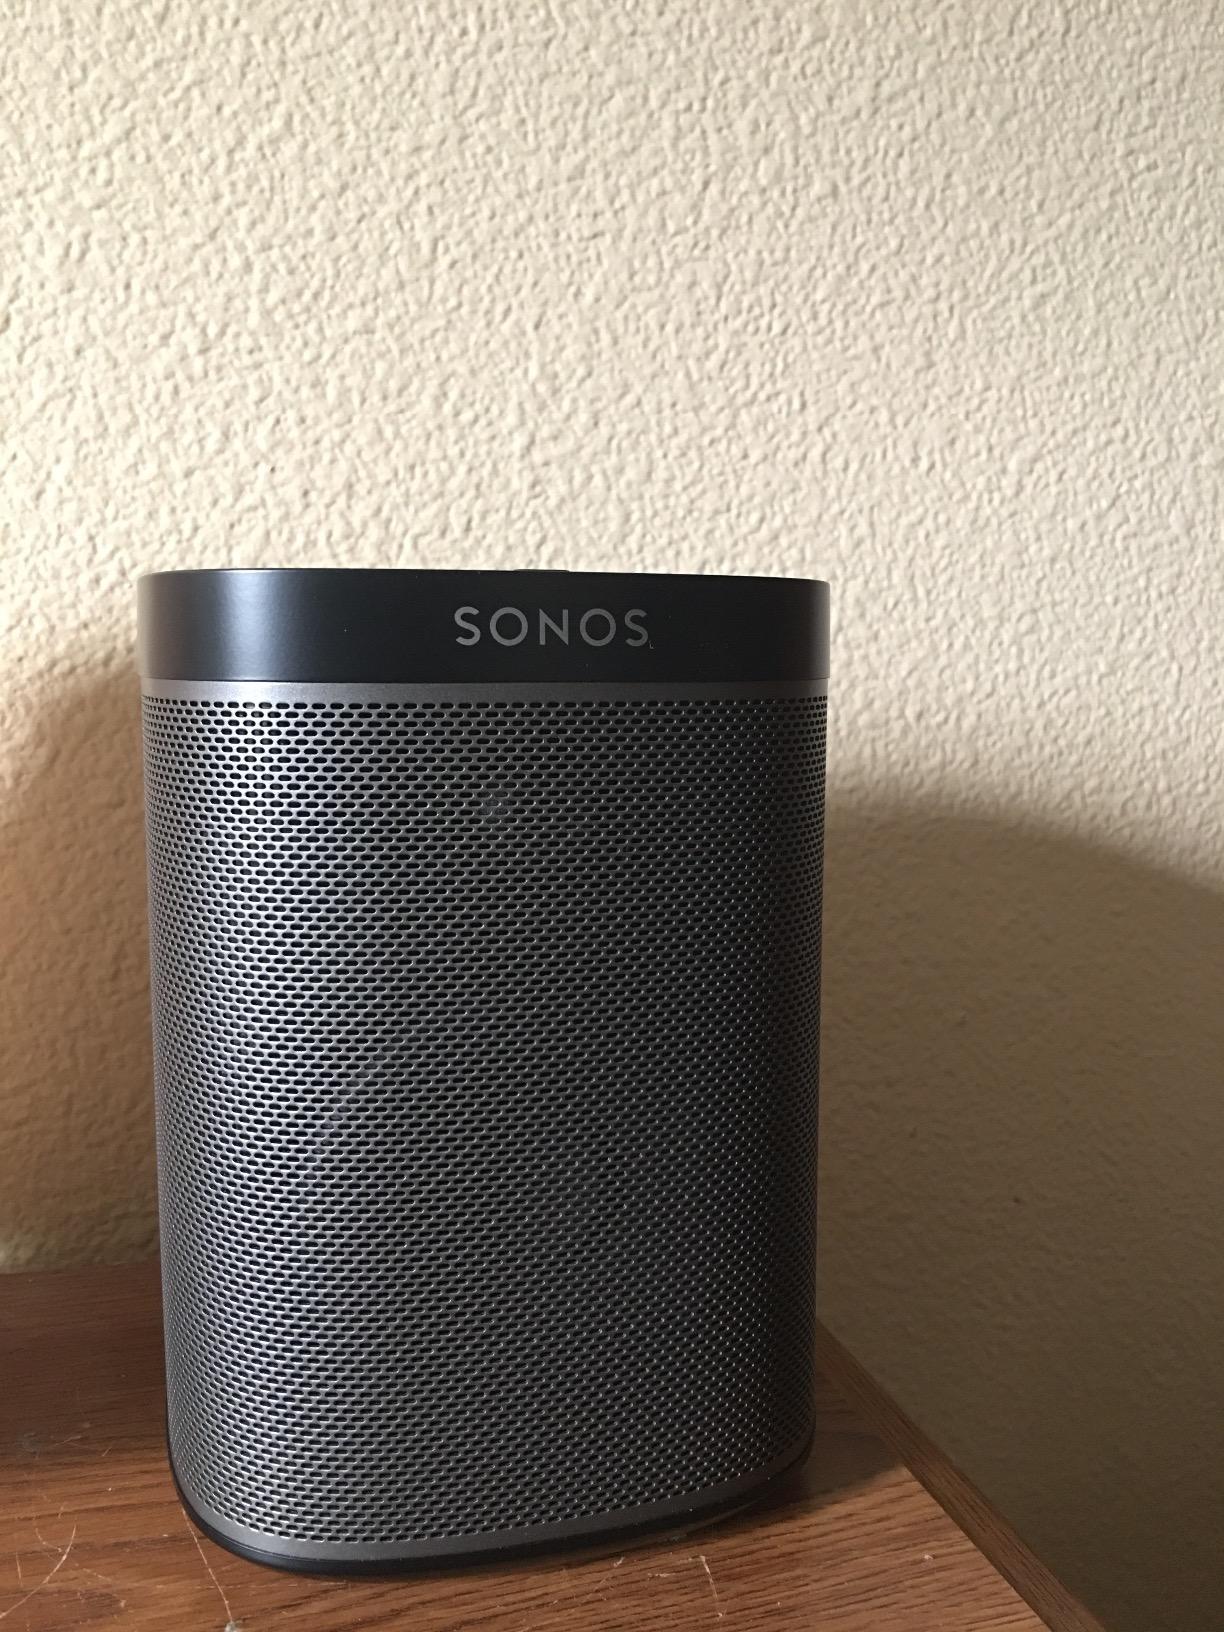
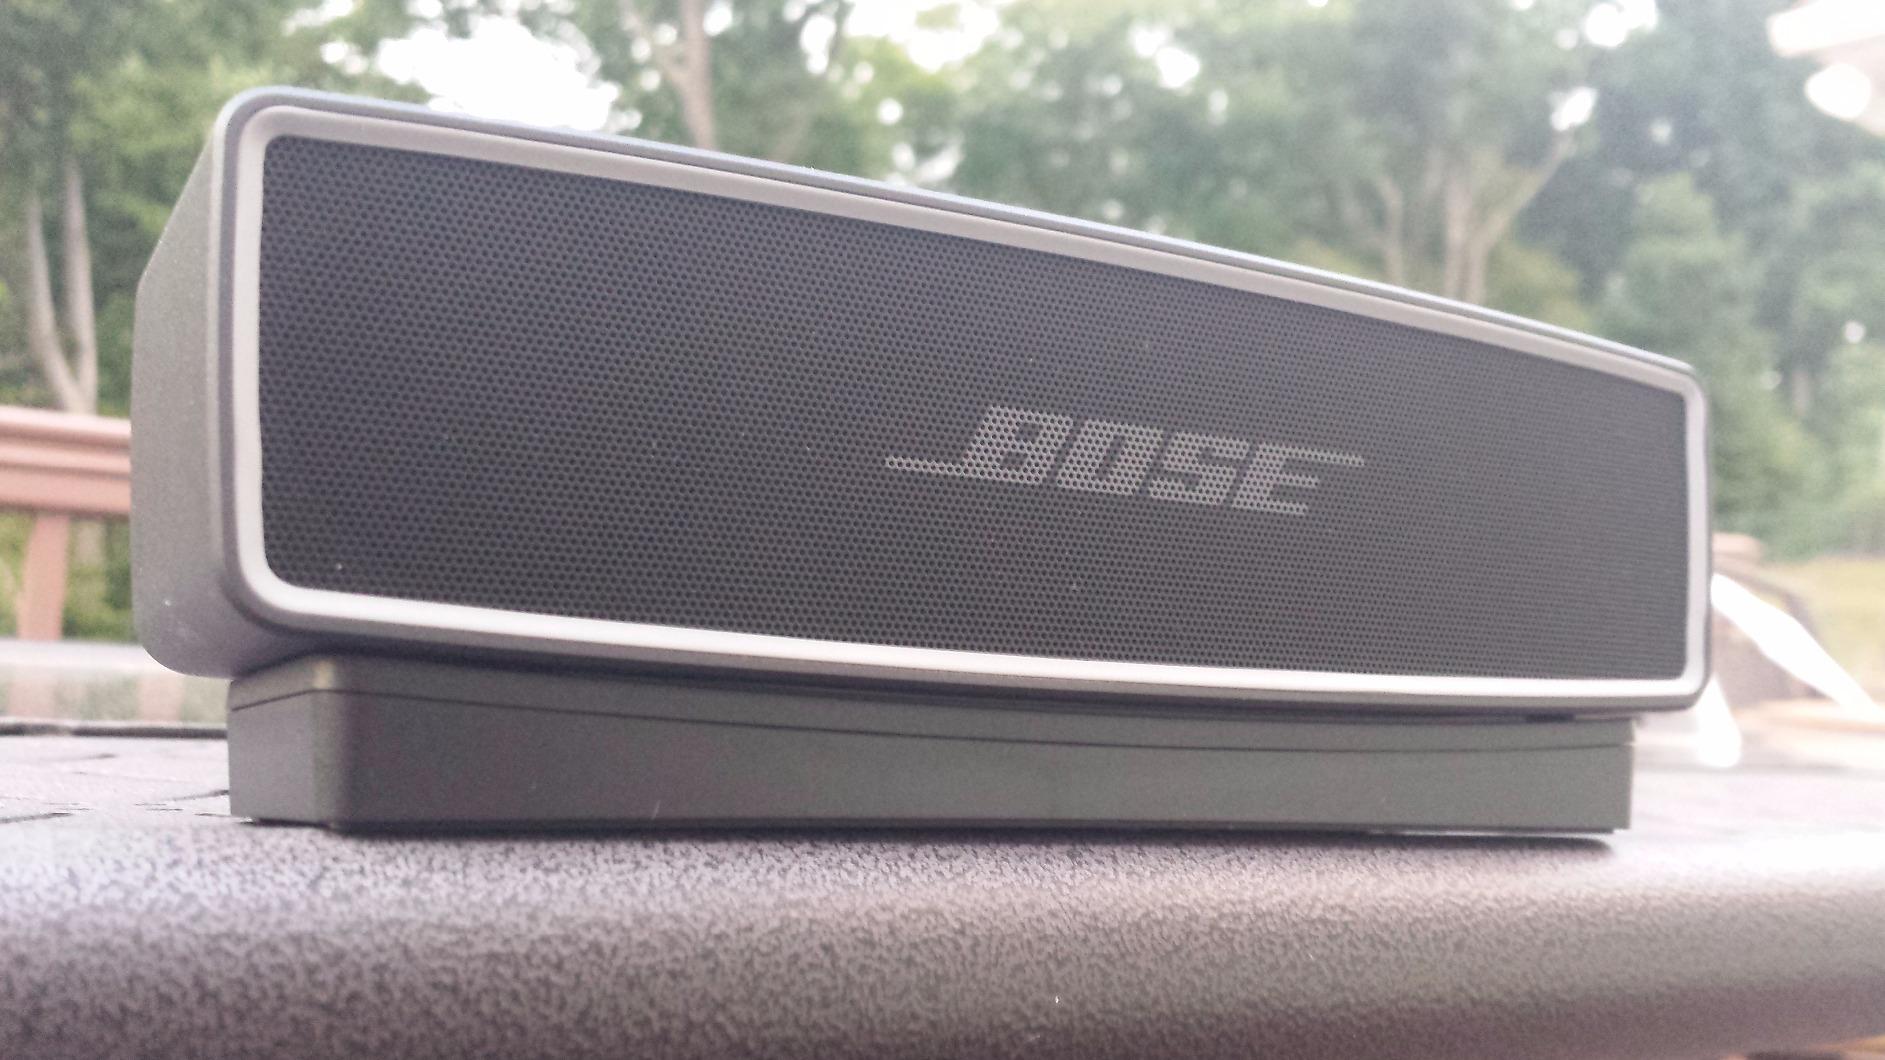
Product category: speaker
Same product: no